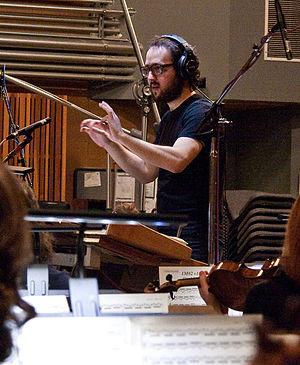
Joseph Trapanese est un compositeur américain de musiques de films.